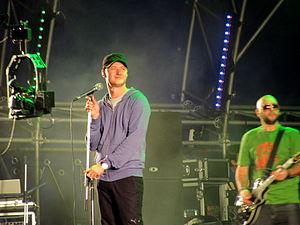
Boombox est un groupe ukrainien de funky groove. Il est fondé en 2004 par le vocaliste « Graffit » Andreï Khlyvniouk, et le guitariste du groupe « Tartak », Andreï « la Mouche » Samoïlo. La plupart des chansons sont écrites en ukrainien, avec des extraits en russe ou anglais, et certaines chansons entièrement dans l'une ou l'autre de ces deux langues.